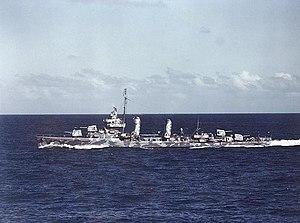
L’USS Buchanan (DD-484) est un destroyer de classe Gleaves de l'United States Navy qui participe à la Seconde Guerre mondiale.